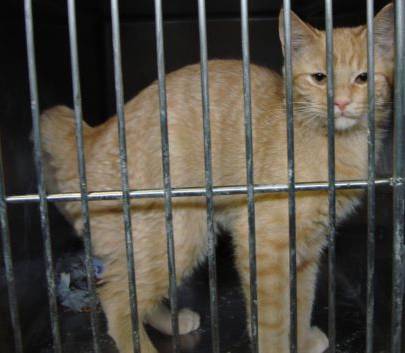
Label: cat